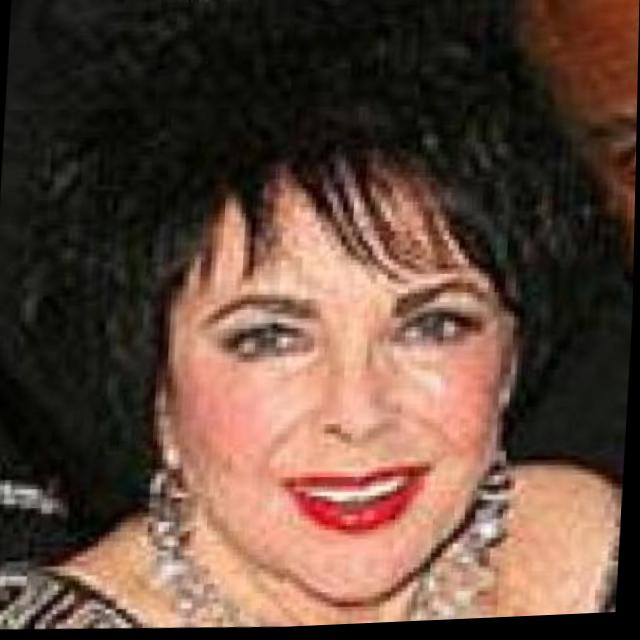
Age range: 45-64